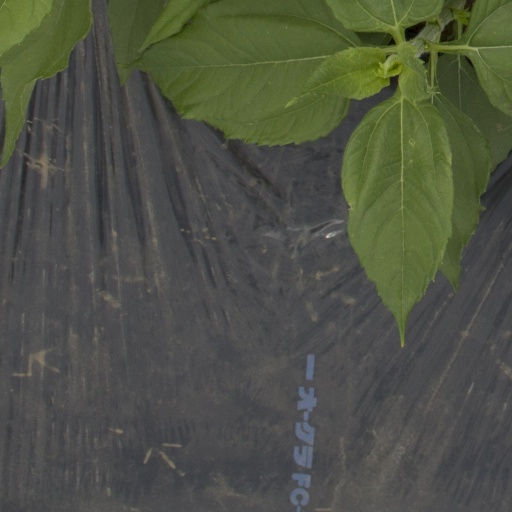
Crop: Jerusalem artichoke